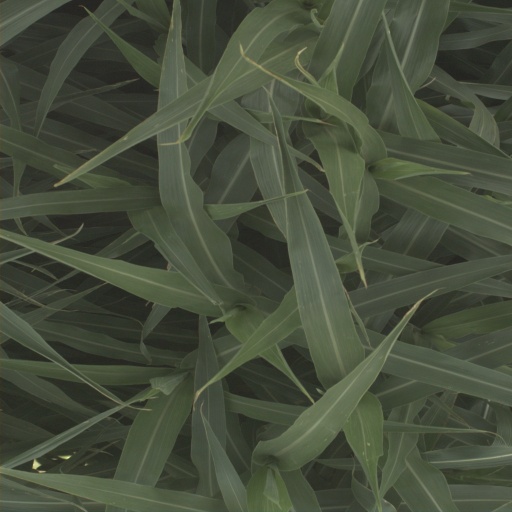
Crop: sorghum